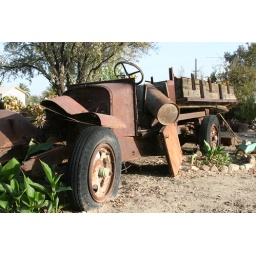
This truck has been sitting in this spot for as long as I can remember. It's in my grandmother's side yard.